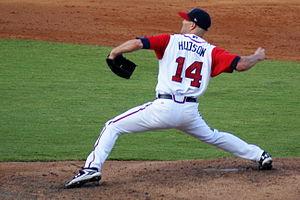
Timothy Adam Hudson est un ancien lanceur droitier de baseball.